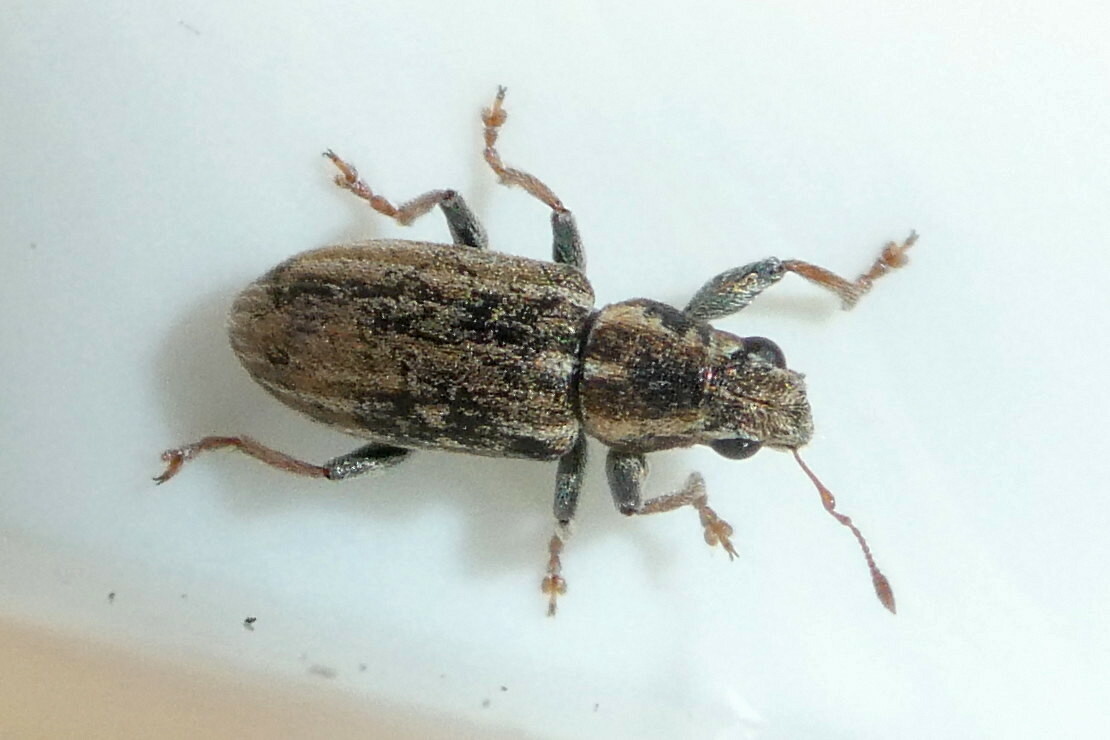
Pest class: pea_leaf_weevil